Savannah Burton

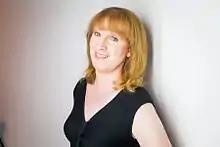
Savannah Burton

Savannah Burton is the first out transgender athlete to compete for Canada internationally in team sports. She was named to the Canadian National team in March 2015. Born in Corner Brook, Newfoundland and Labrador.